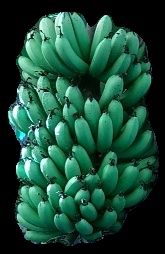
Variety: pachbale
Grade: grade1